Conus cuvieri

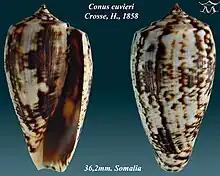
"Conus cuvieri"

The size of the shell varies between 17 mm and 51 mm. The thin shell is cylindrically inflated and, thin. It has a pale fawn color, with a few large white blotches, especially about the middle, and numerous close revolving lines of chestnut spots.